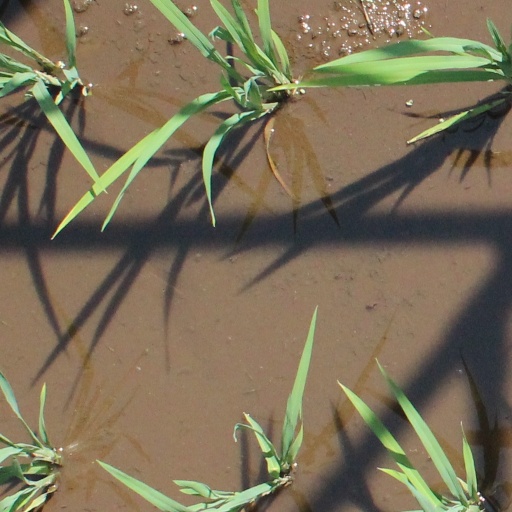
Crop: rice